Almaty

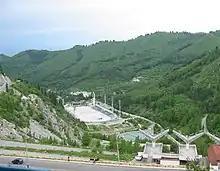
Medeu

In 1936, museums in Moscow and Leningrad (now St. Petersburg) donated a significant number of paintings, graphics, sculpture and applied art to the gallery. By the end of the 1950s, the gallery's funds numbered over 5,000 exhibits, including paintings, reproductions of works by pre-revolutionary and Soviet artists, Western European and Eastern masters of art. In the 1970s and 1980s, new buildings were built for existing museums, and new thematic museums were opened: books, musical instruments, archeology, and others. A significant contribution to the development of the museum business was the opening of the Museum of the History of Almaty, which created an association of museums in the city of Almaty and the state institution "Gylym Ordasy", which united 4 museums, which allows to systematize scientific work.